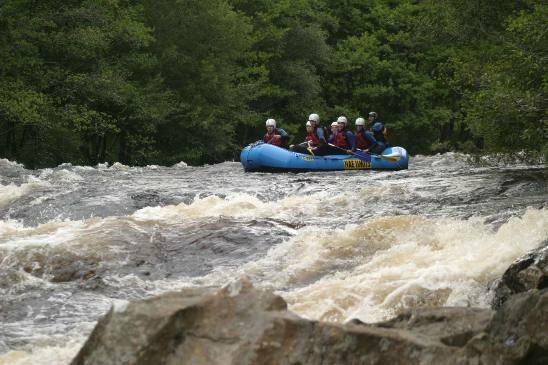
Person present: No